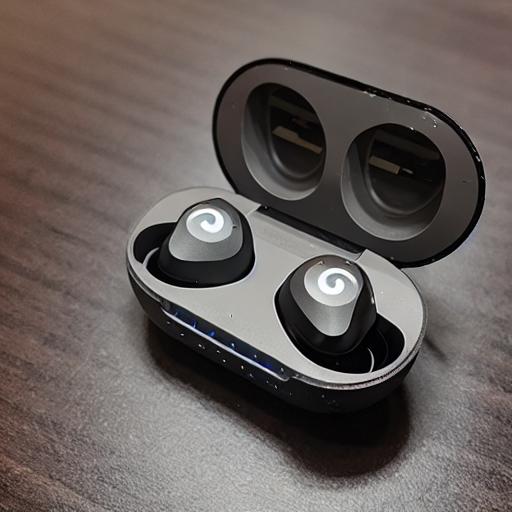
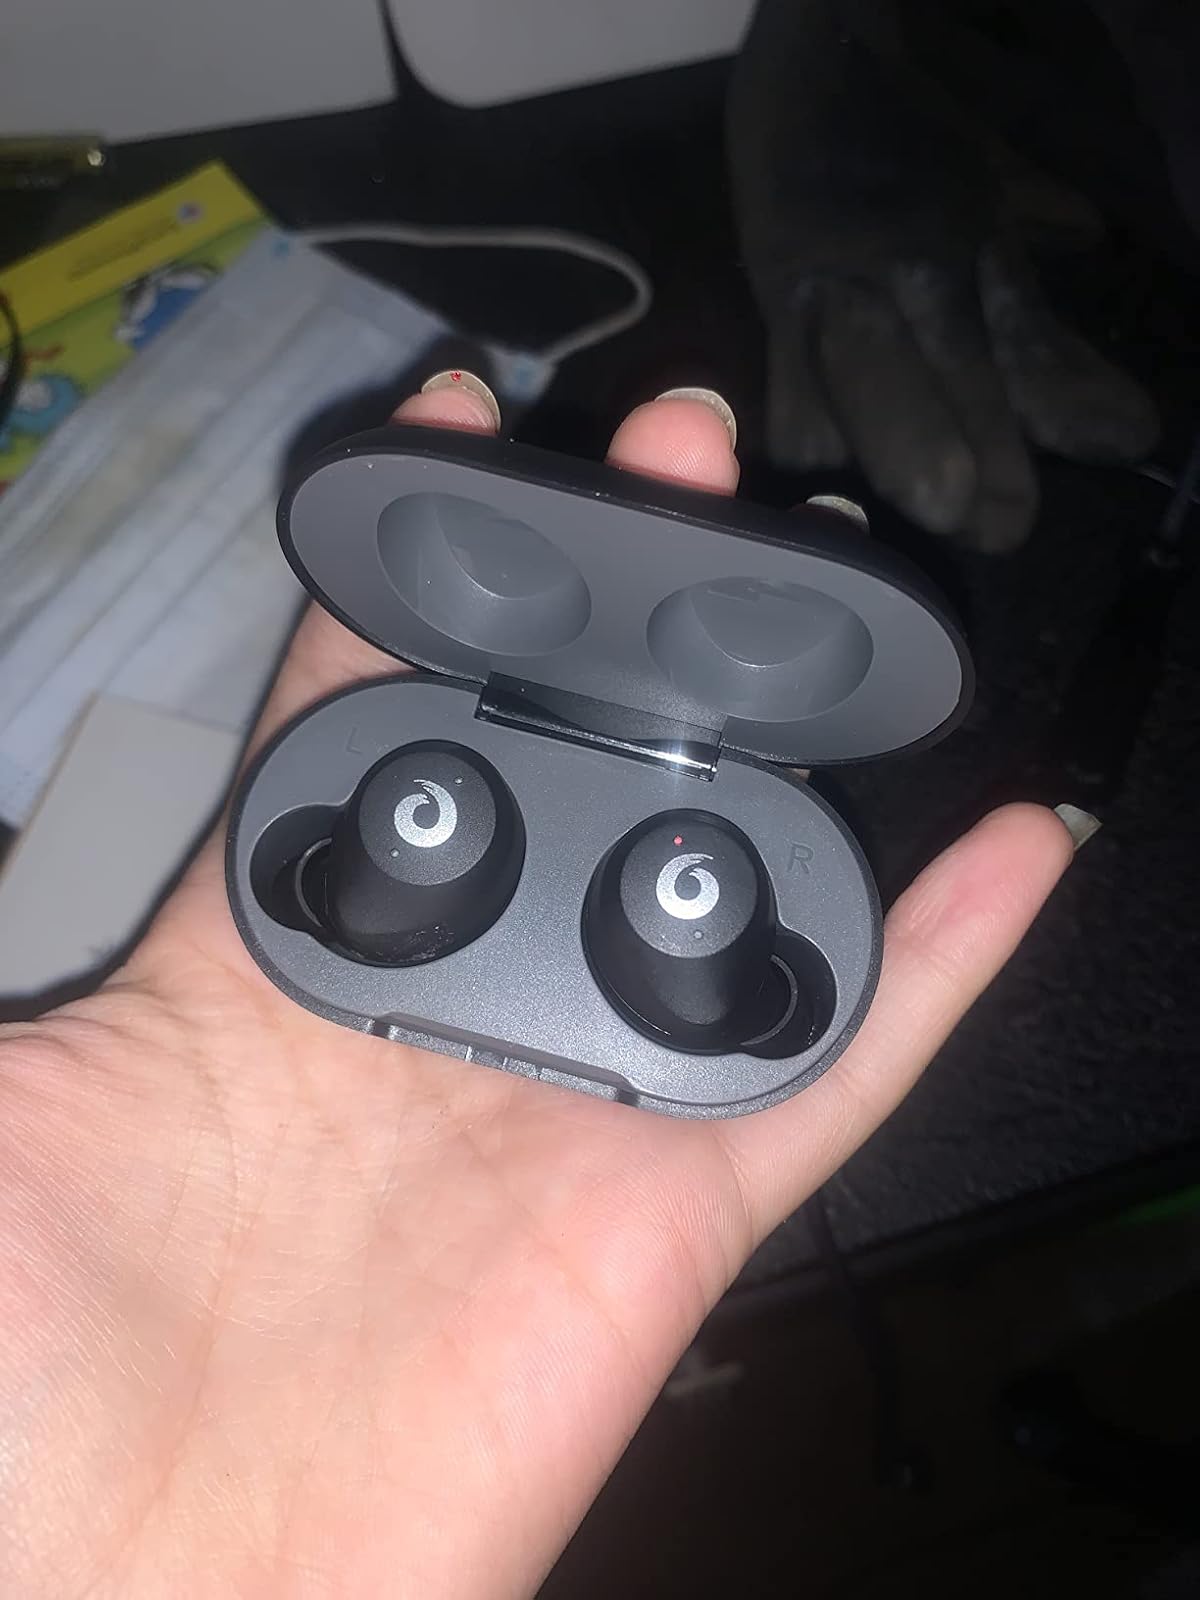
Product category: earbuds
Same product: no